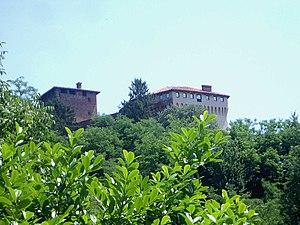
Roppolo est une commune italienne de la province de Biella dans la région Piémont en Italie.